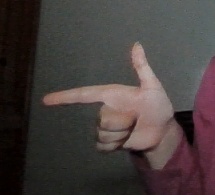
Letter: yaa